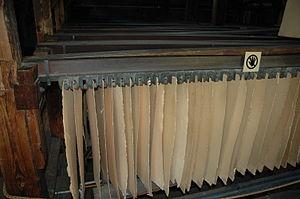
Verla est une ancienne usine de traitement du bois et de carton située près de Jaala, au sud-est de la Finlande.